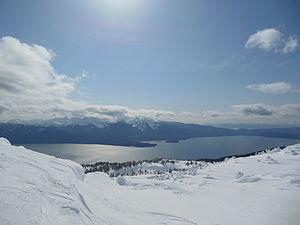
L'île de l'Amirauté est une des îles de l'archipel Alexandre dans le sud-est de l'Alaska. Elle a une superficie de 4 264 km² avec une longueur de 145 km et 56 km de large. C'est l'une des îles ABC d'Alaska.